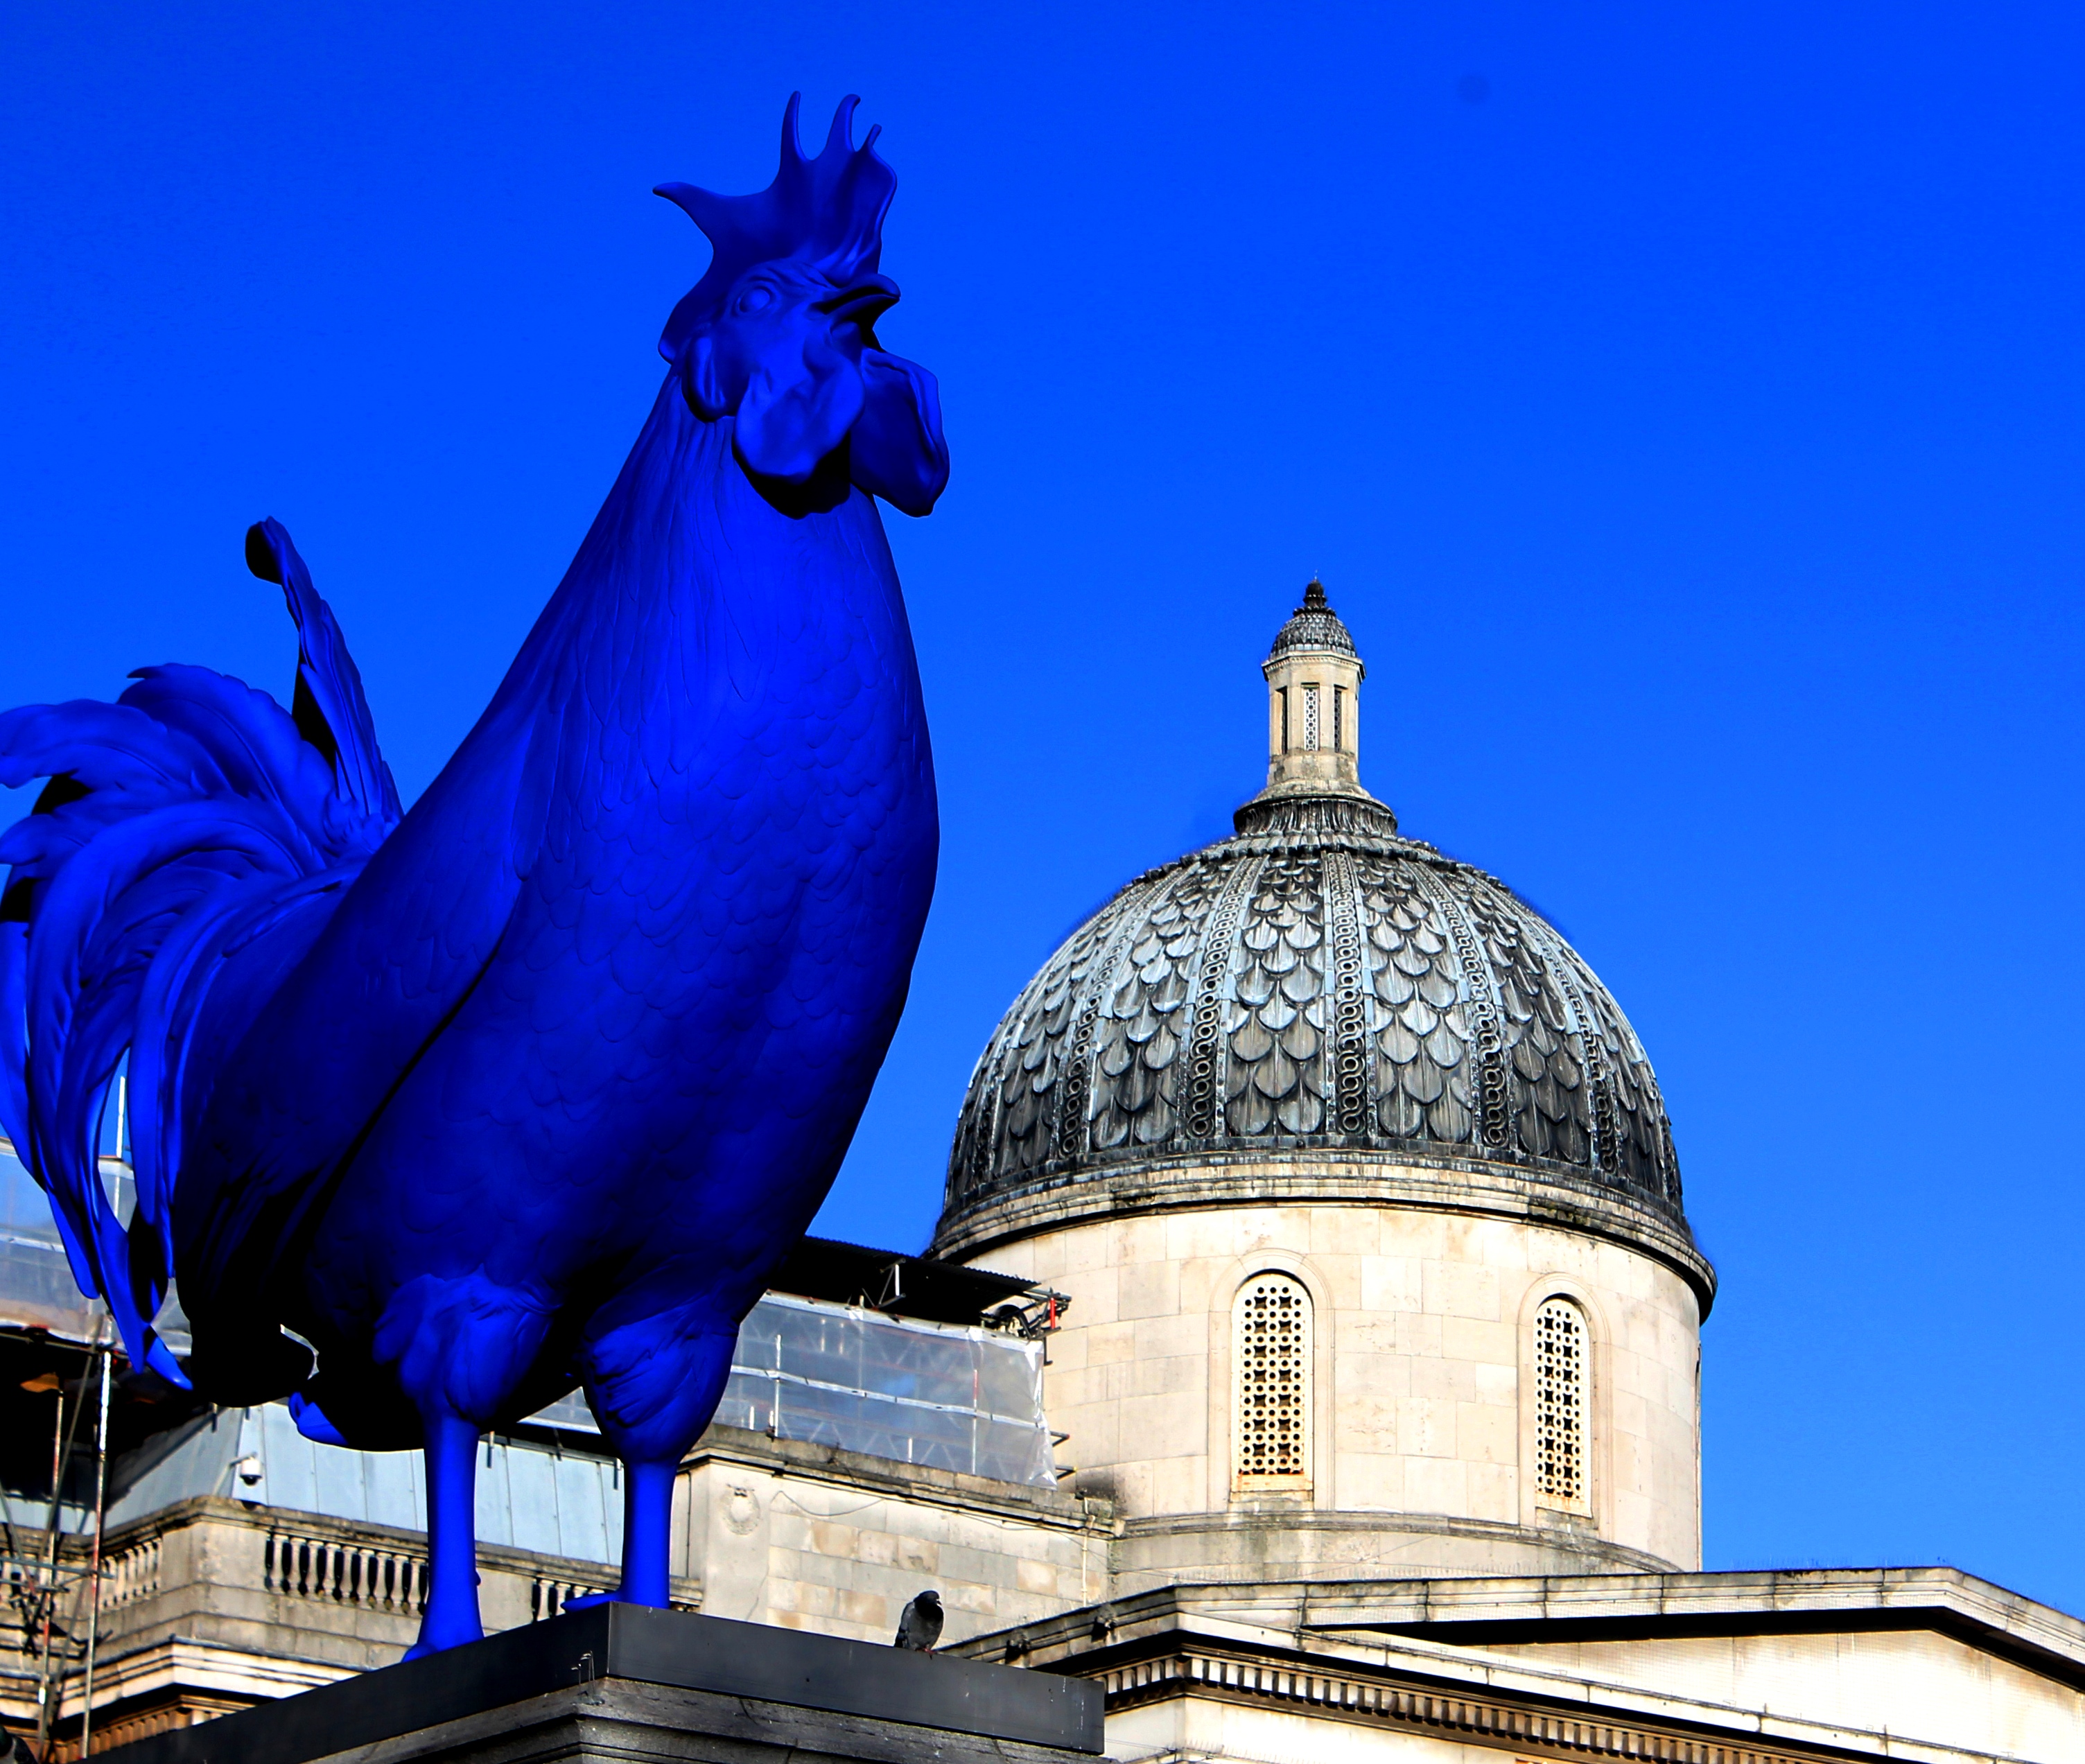
light, photography, texture, photo, explore, statue, square, canon, landmark, contrast, blue, monochrome, place of worship, artwork, flickr, colour, london, art, eos, mono, foto, facebook, twitter, vividstriking, anawesomeshot, dazzlingshot, interestingness, pinterest, leshaines, leshaines123, bestofshots, trafagar